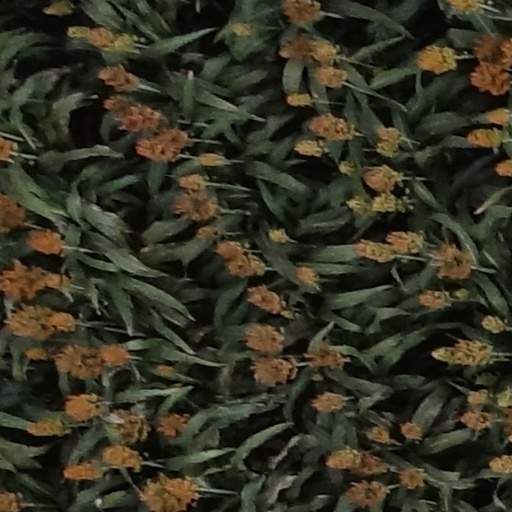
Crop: sorghum